Six Days of Justice

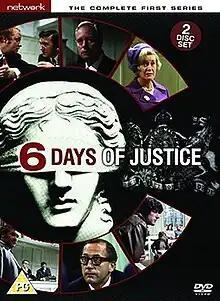

Six Days of Justice is a British television drama anthology series of single plays created by Thames Television and shown on ITV from 1972 to 1975, over four seasons of six episodes apiece.